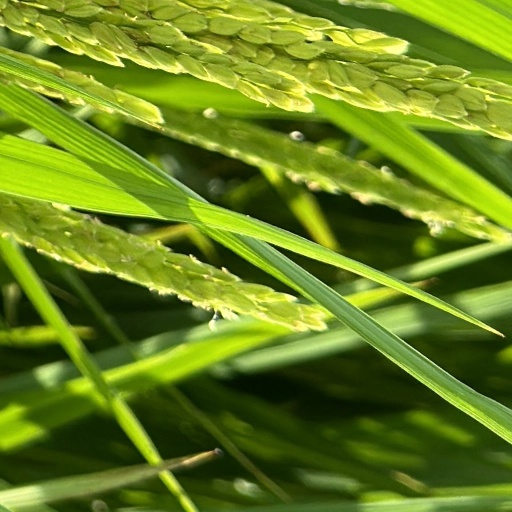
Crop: rice